Boggs Mountain Demonstration State Forest

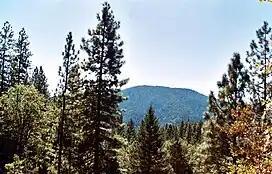
Bogg Mountain State Forest, Cobb Mountain in background

The California Department of Forestry (CDF) uses Boggs Mountain Demonstration State Forest to experiment with forest management techniques, which include firefighting and logging.